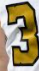
Number: 3